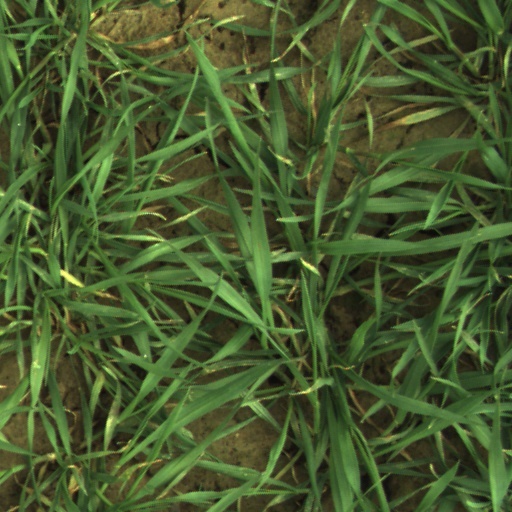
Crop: wheat